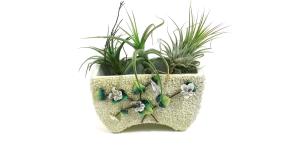
espaguetis a la jardinera